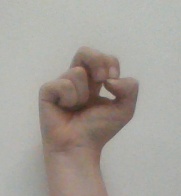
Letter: gaaf